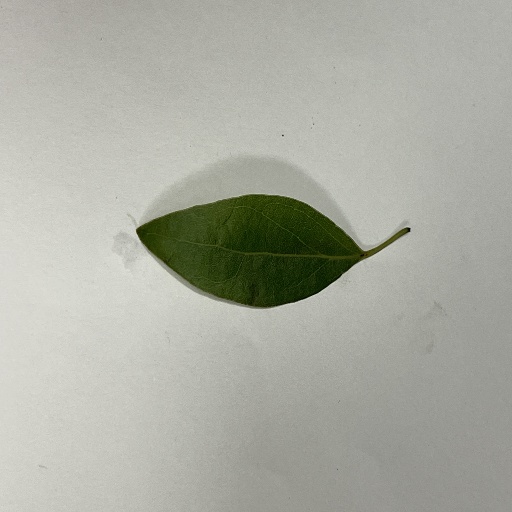
Species: Camphor
Leaf condition: Healthy Leaf